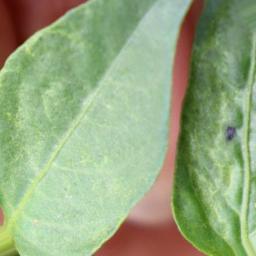
Label: mites_and_trips